Tiger Stadium (Louisiana)

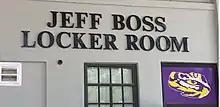
Jeff Boss Locker Room

The Jeff Boss Locker Room located in Tiger Stadium is and houses 126 lockers with LED lighting. It includes a state-of-the-art sound system, HDTVs, illustrative team graphics and a lighting system. The locker room area includes the main locker room, coaches lounge w/ lockers and a private lounge for the head coach. There is also an area dedicated to LSU's first round NFL Draft picks, a wall listing every Tiger that has been active for an NFL game, plus a list of LSU's all-time graduates. It was renovated prior to the 2014 football season and was previously renovated for the 1996 season.